Marian Spencer

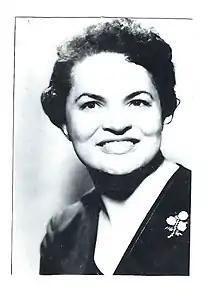
Marian Spencer in 1968

Marian Regelia Alexander Spencer (June 28, 1920 – July 9, 2019) was an American politician who served as Vice Mayor of the Cincinnati City Council in Cincinnati, Ohio. She was the first African American woman to be elected to the Council. The granddaughter of a former slave, she was active in the civil rights movement to desegregate schools and end discrimination, and became the first female president of the Cincinnati NAACP chapter. She also served on the University of Cincinnati board of trustees.